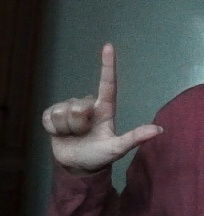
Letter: laam